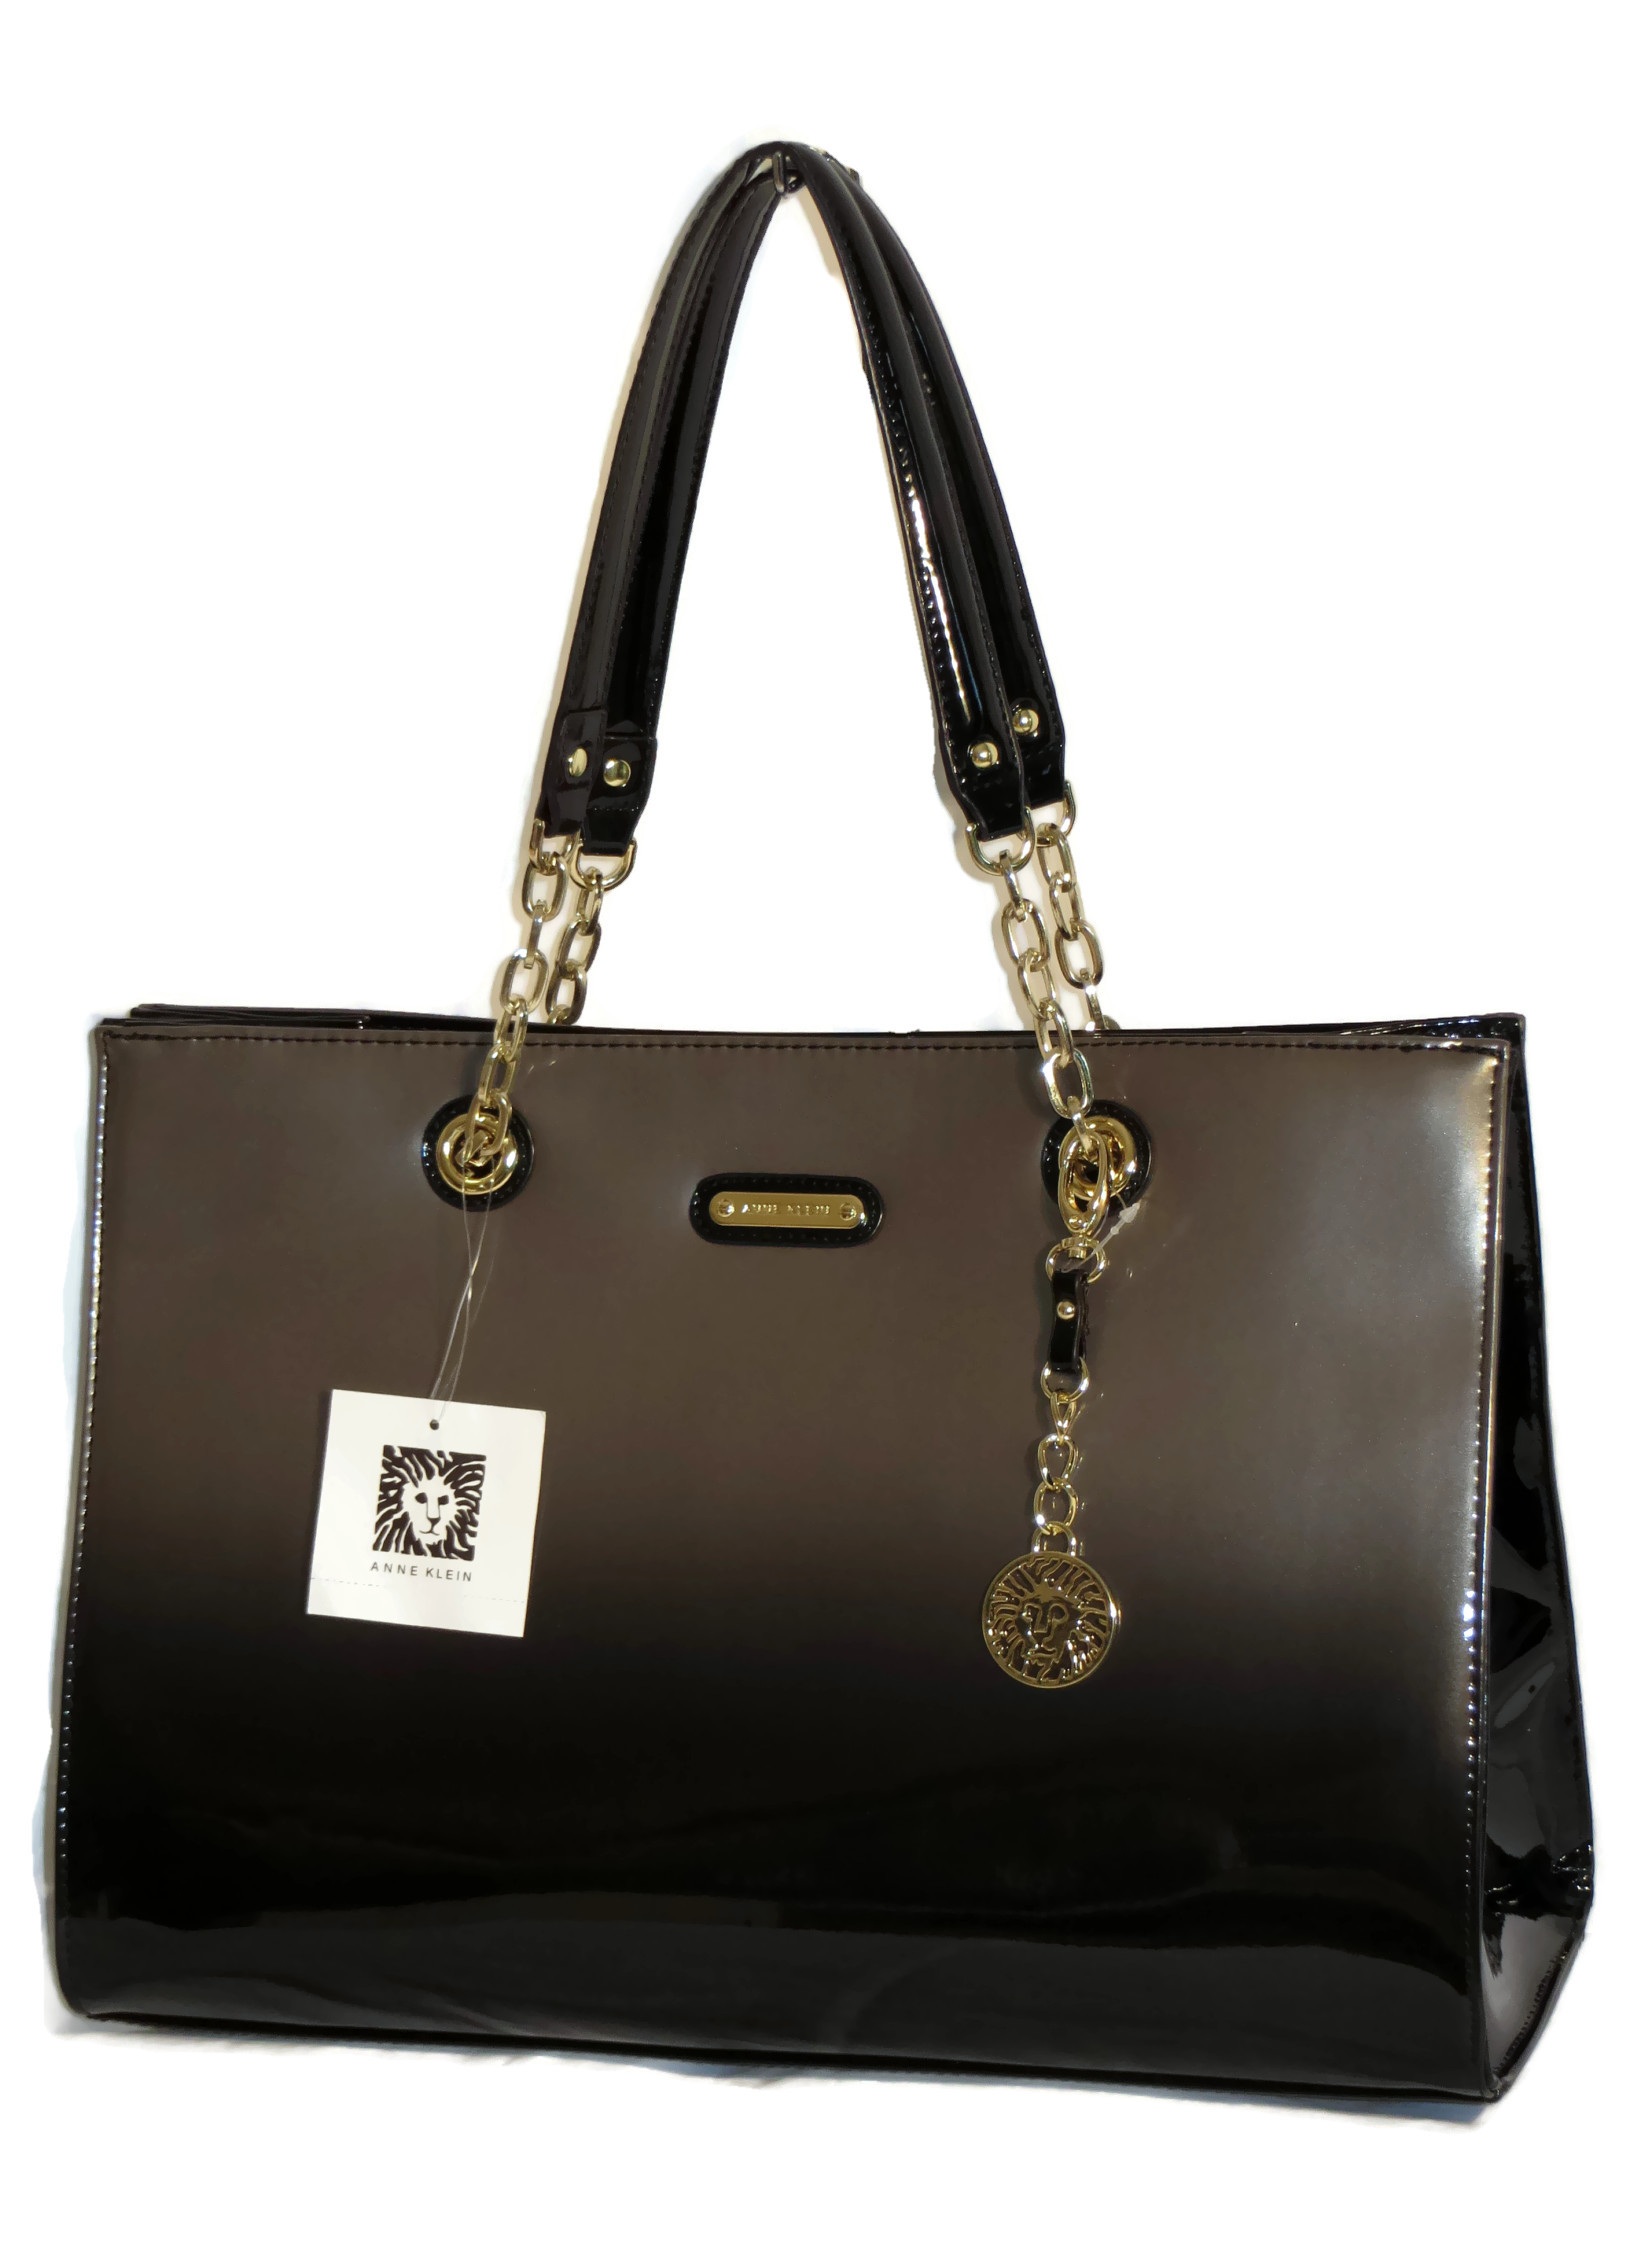
woman, leather, female, bag, fashion, business, black, modern, handbag, brand, luxury, women, purse, accessories, style, elegant, elegance, glamour, stylish, accessory, fashionable, fashion accessory, tote bag, shoulder bag